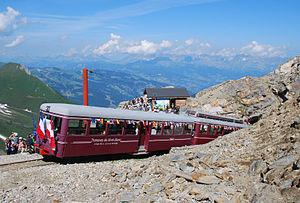
Rame «